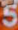
Number: 5